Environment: real
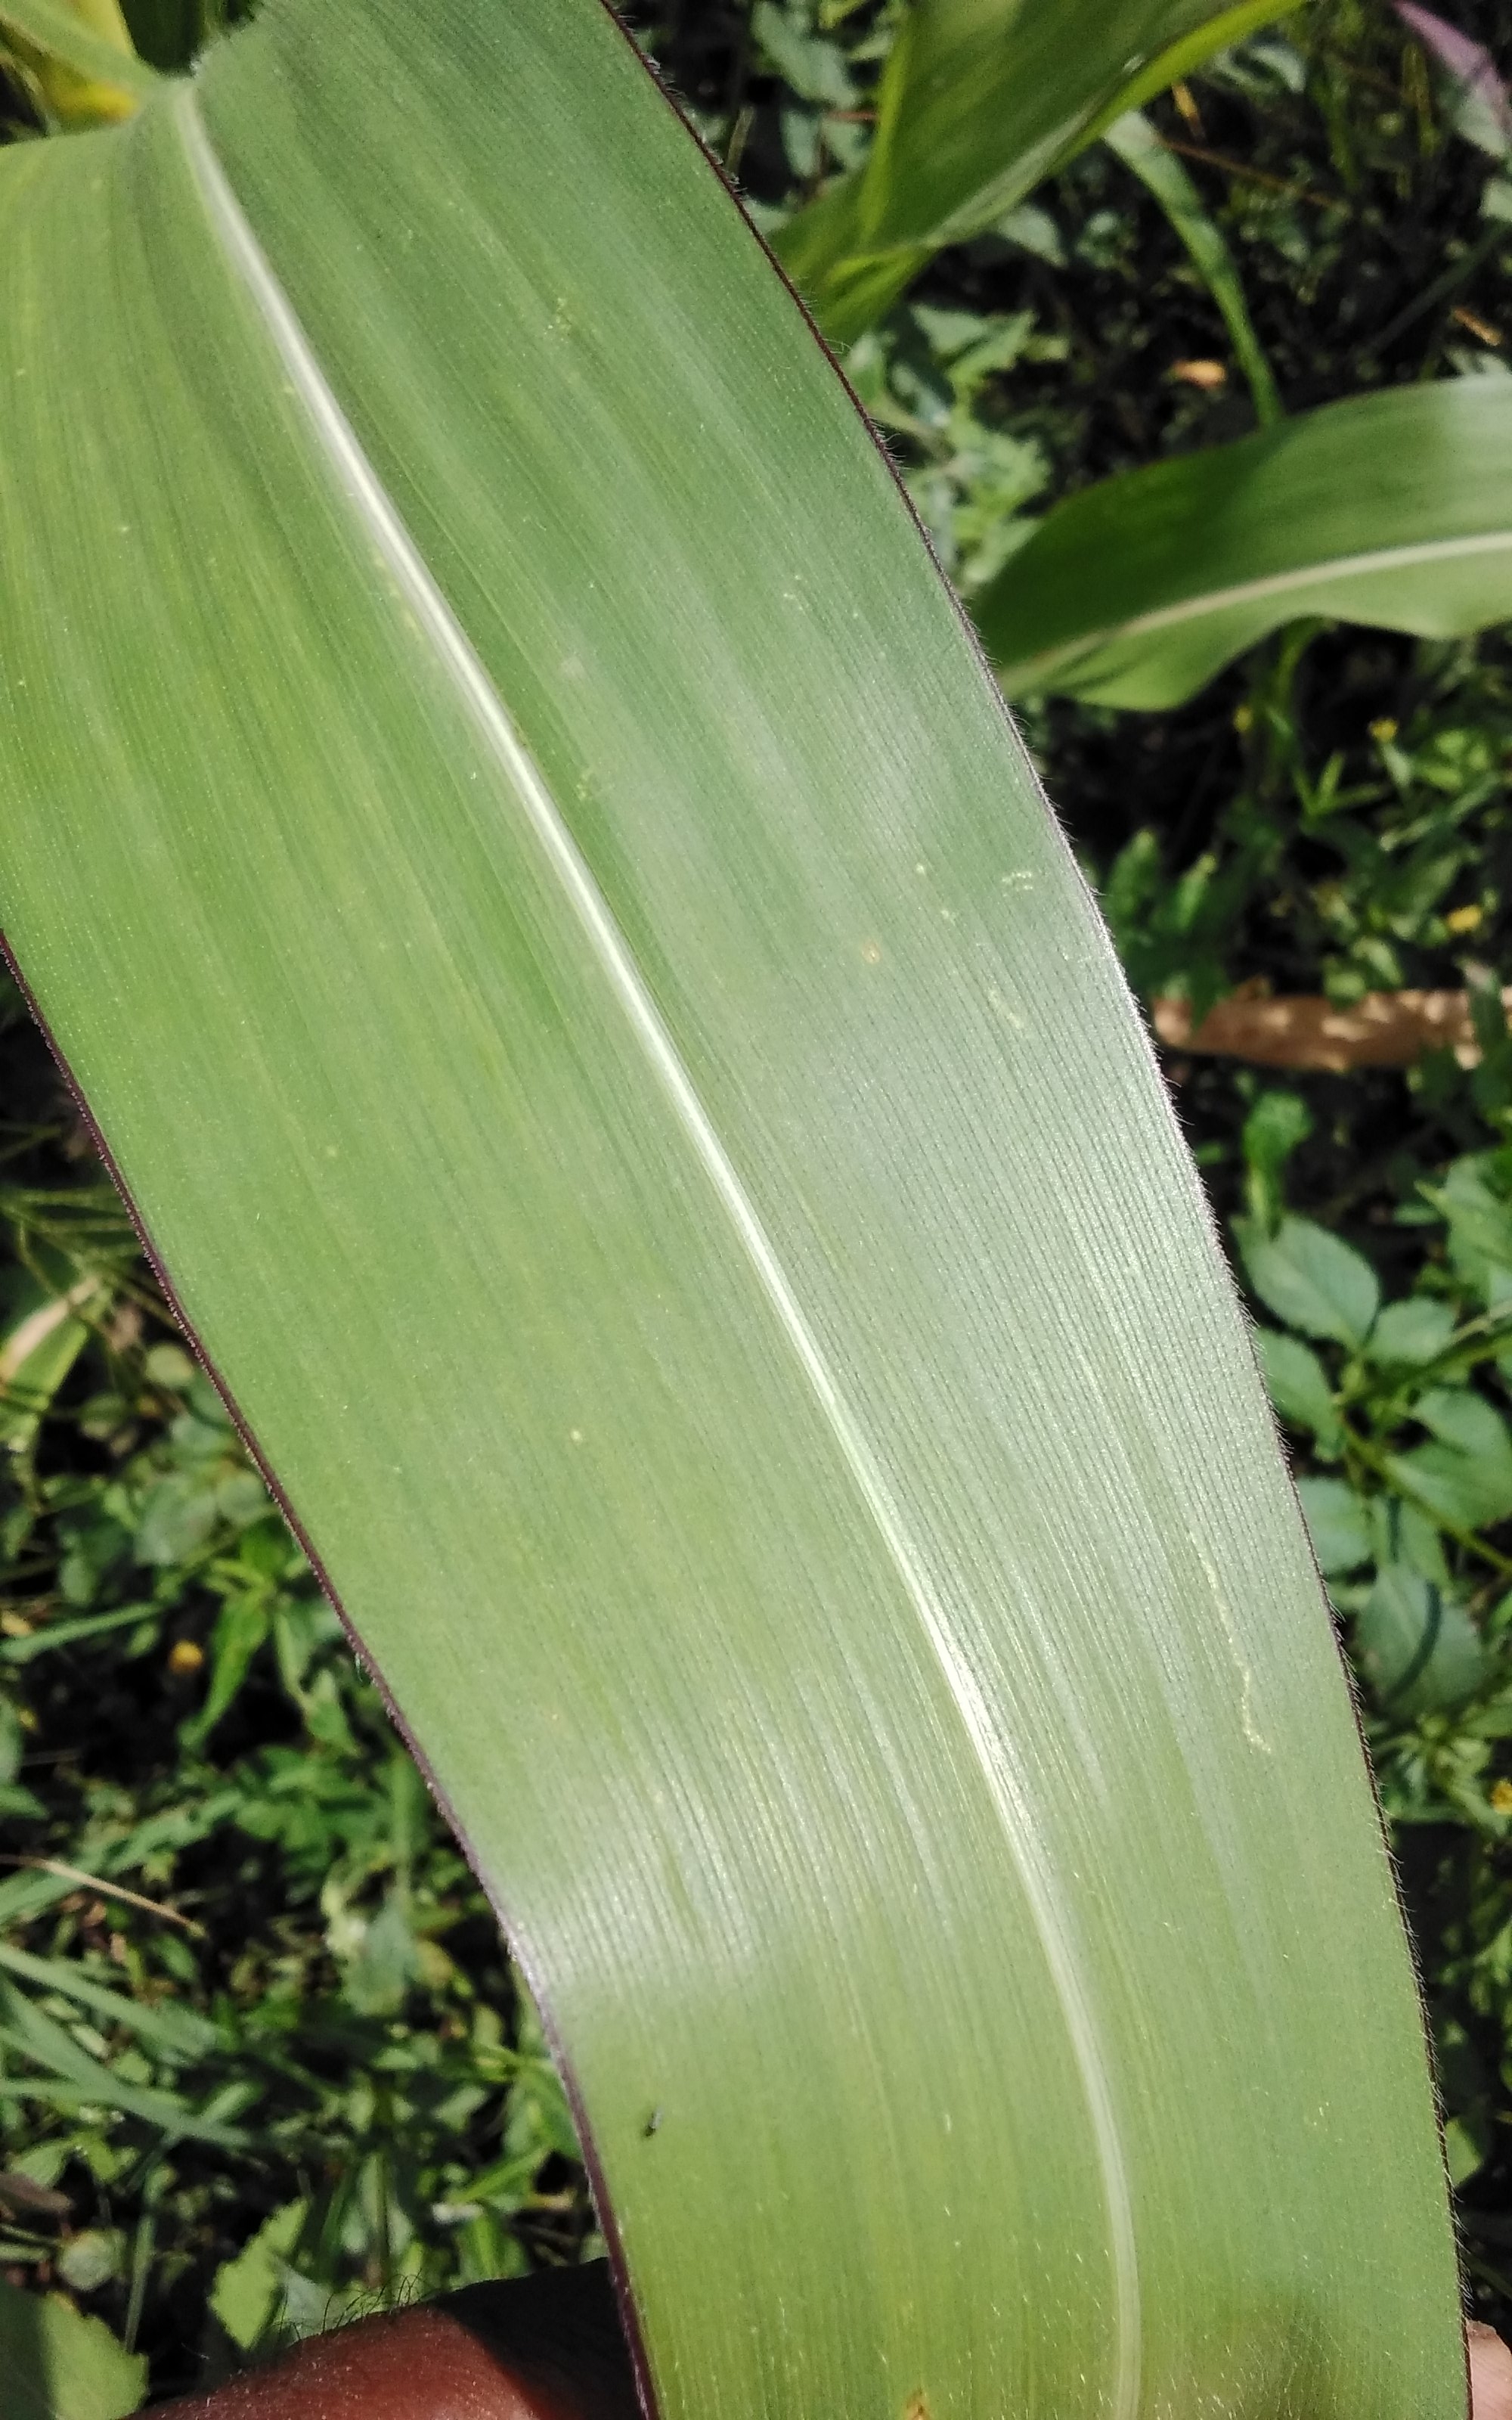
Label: healthy